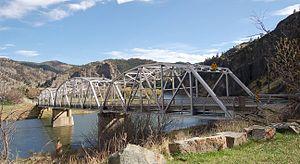
Les Incorruptibles est un film policier américain réalisé par Brian De Palma, sorti en 1987.